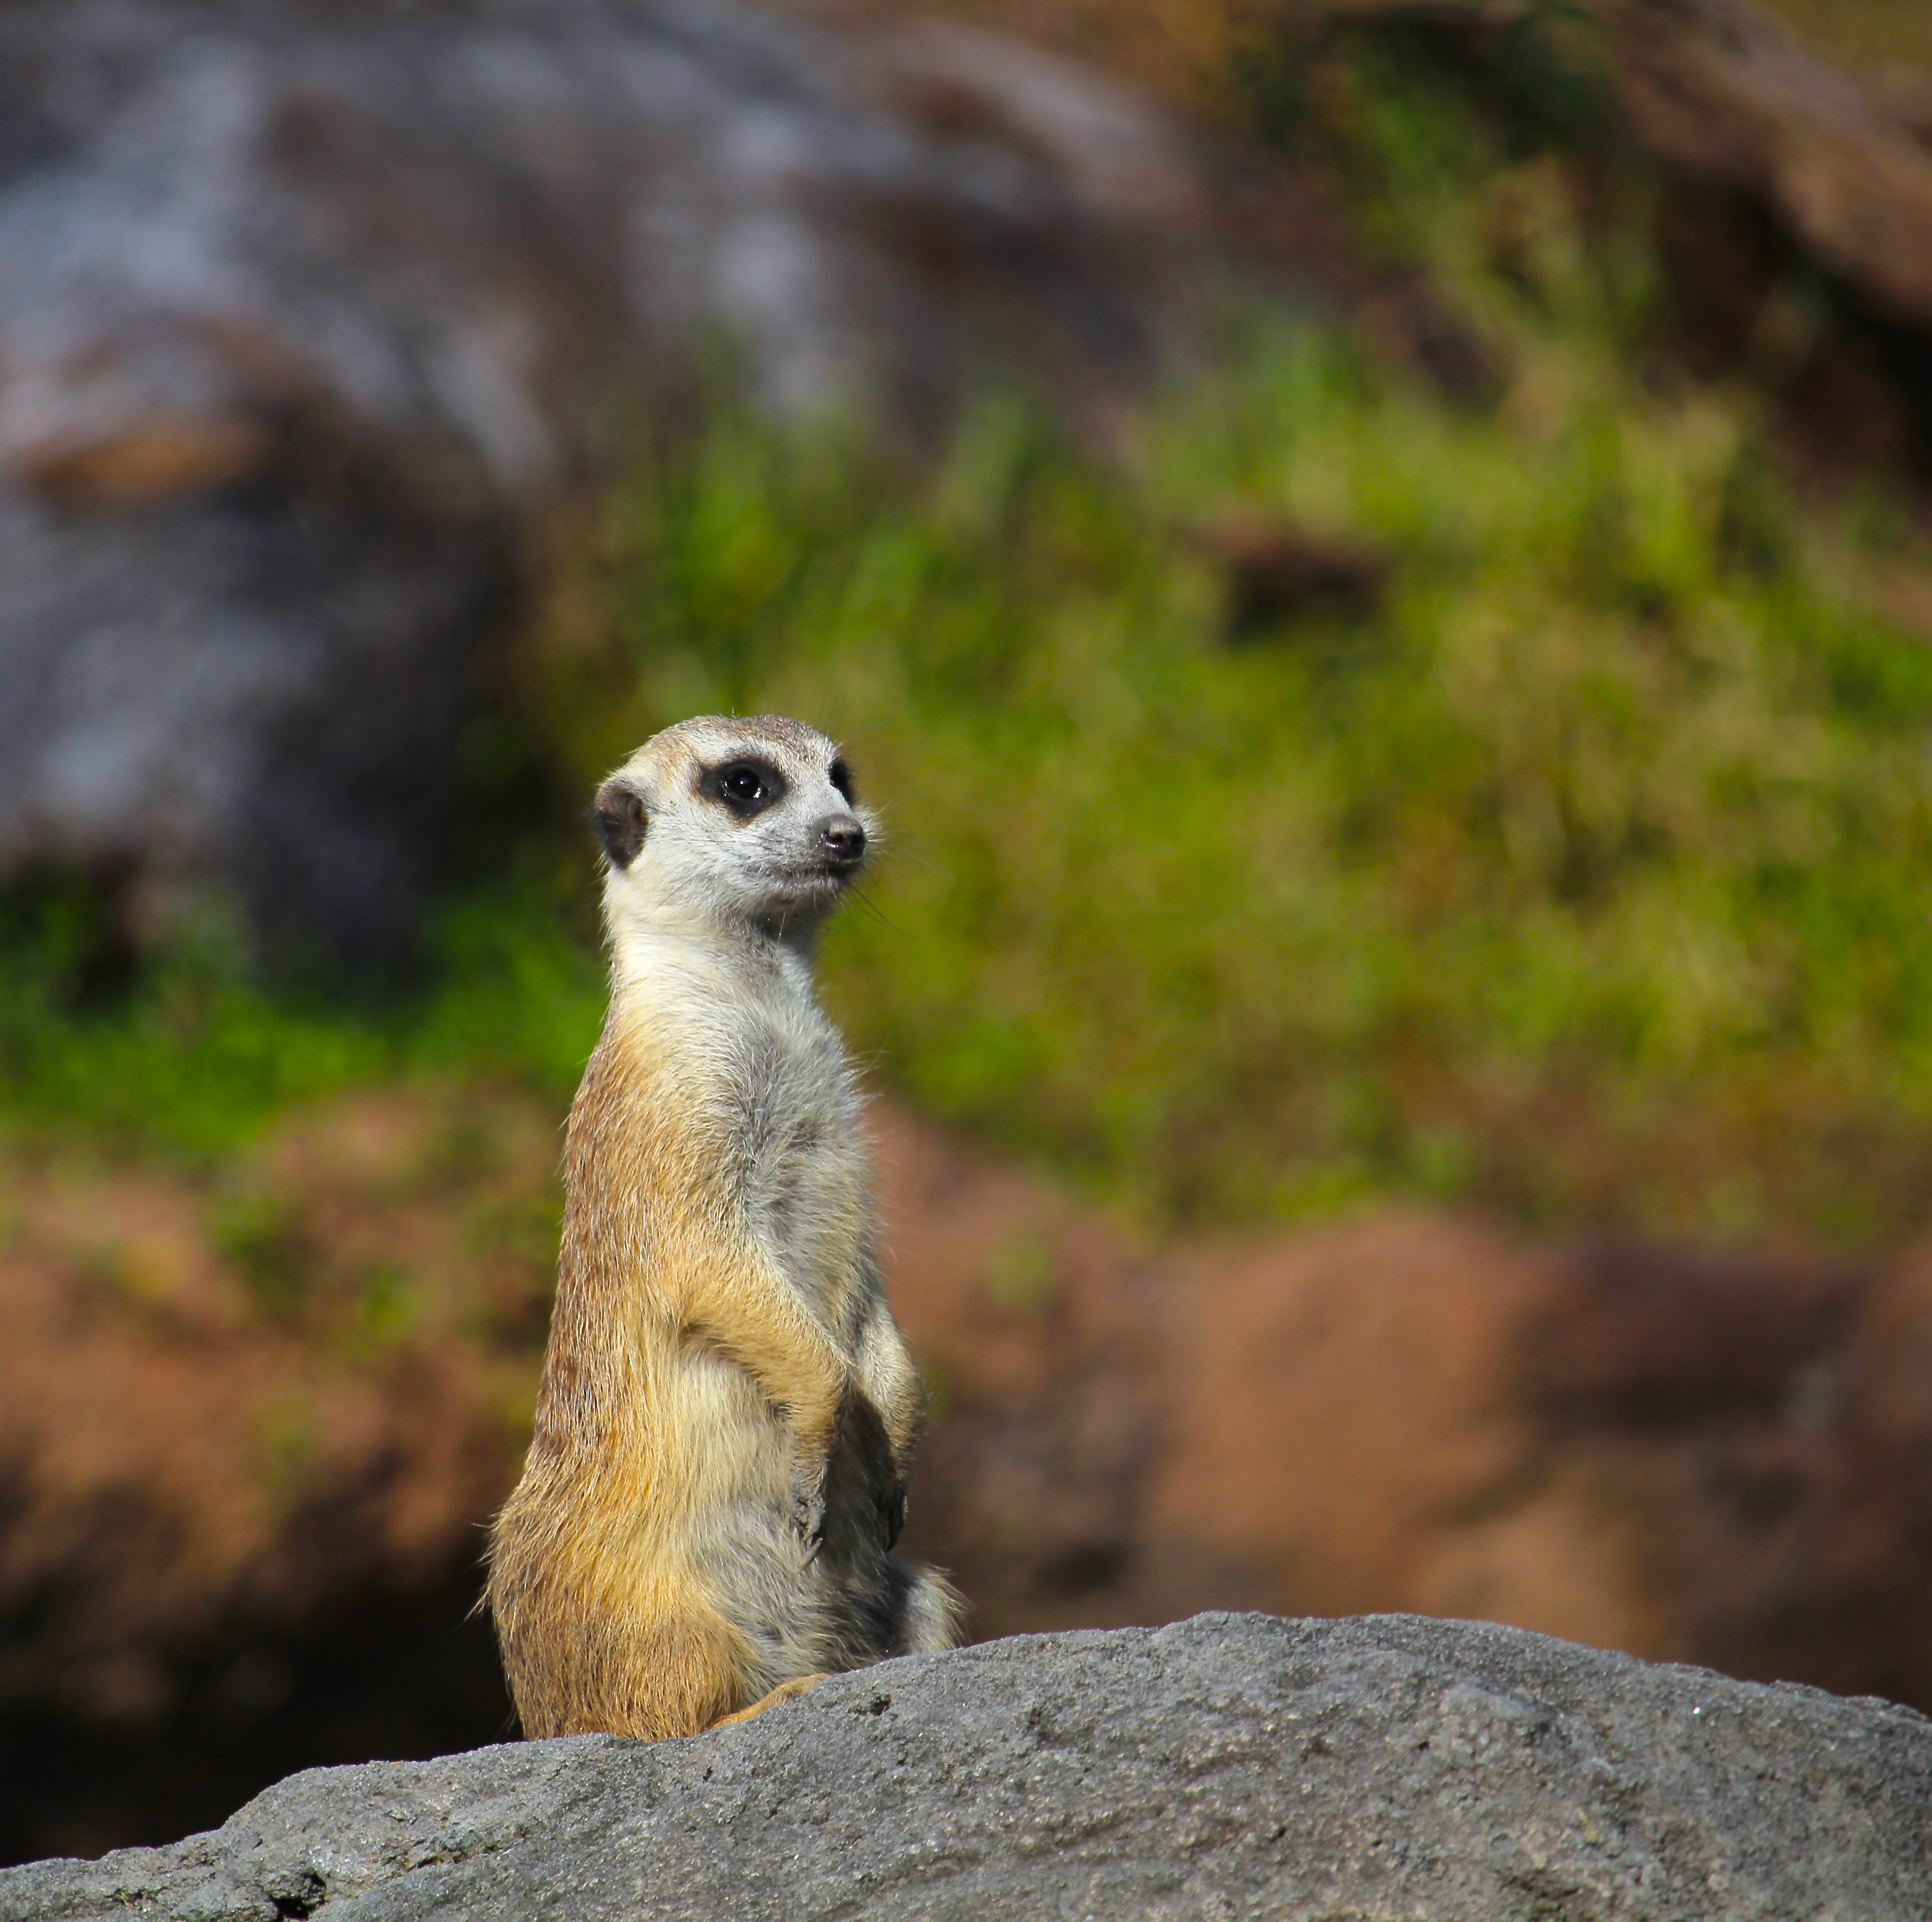
animal, cute, wildlife, zoo, mammal, rodent, fauna, upright, vertebrate, watching, meerkat, mongoose, marmot, watch out, observe